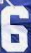
Number: 6